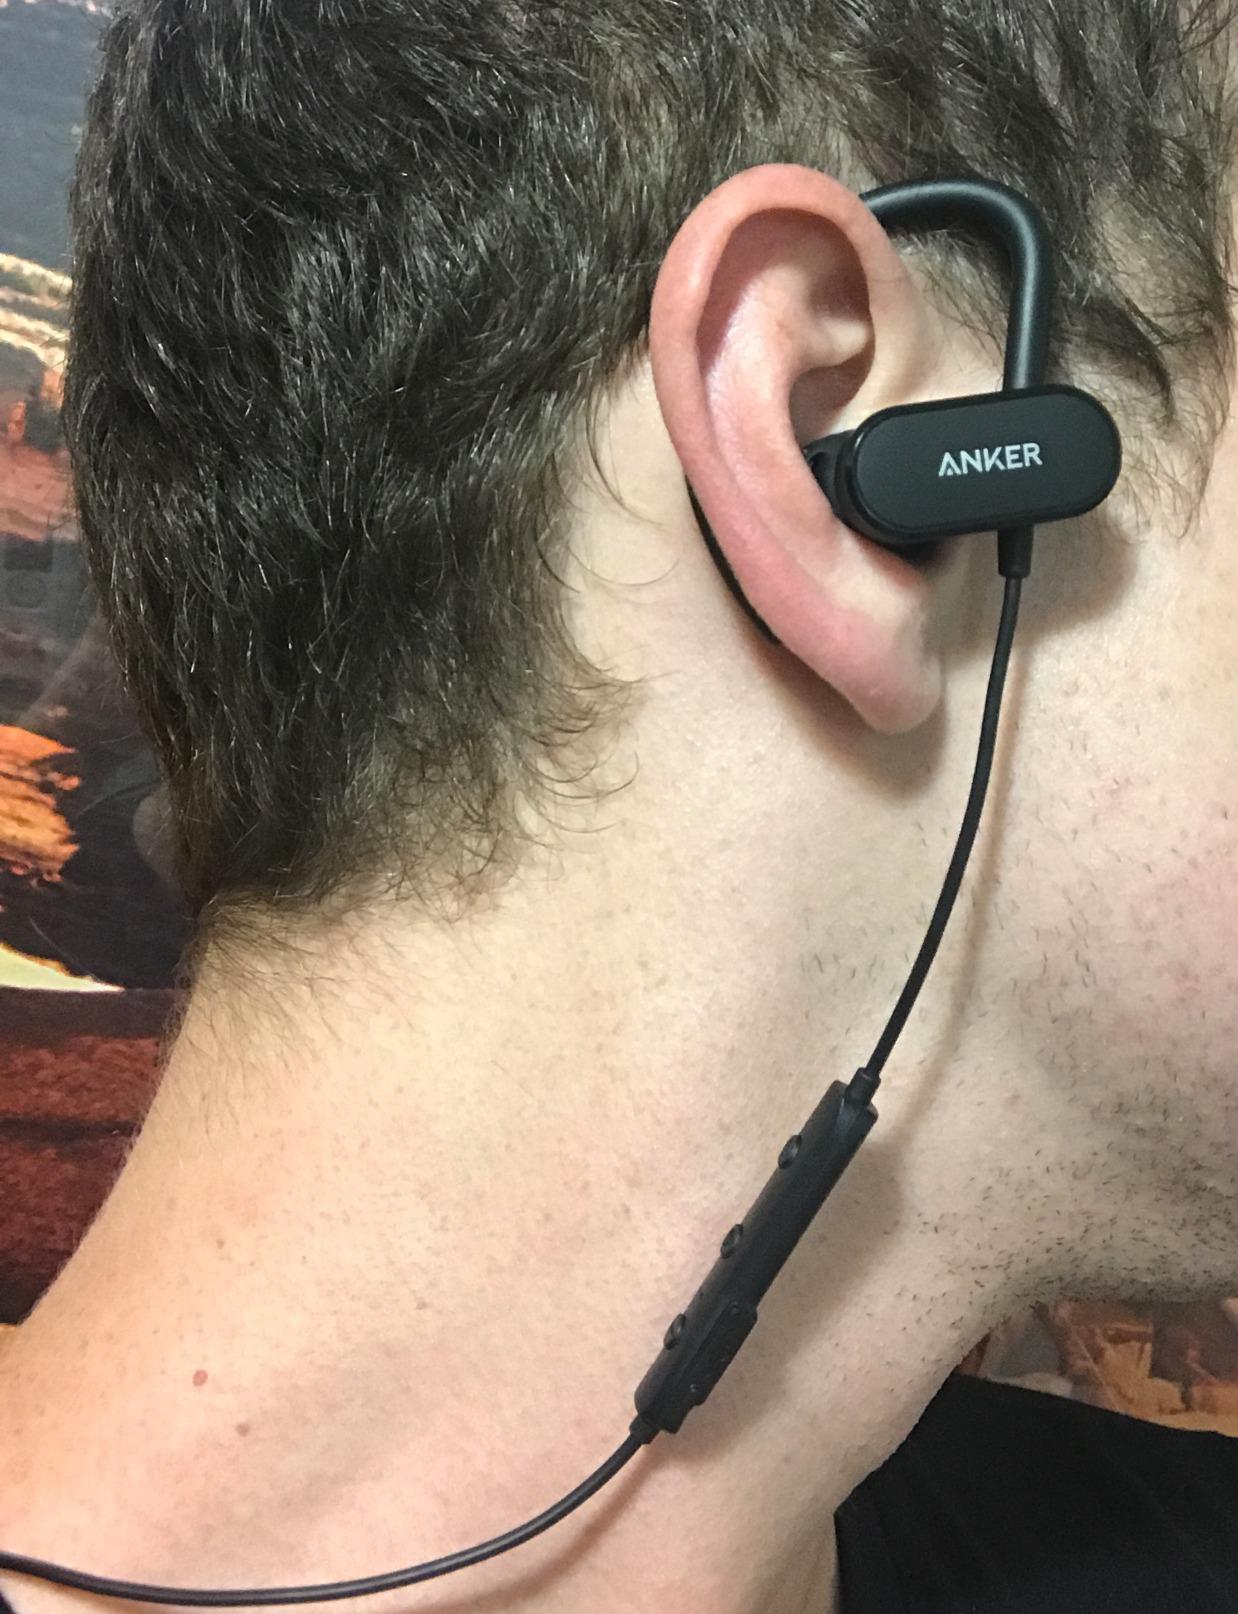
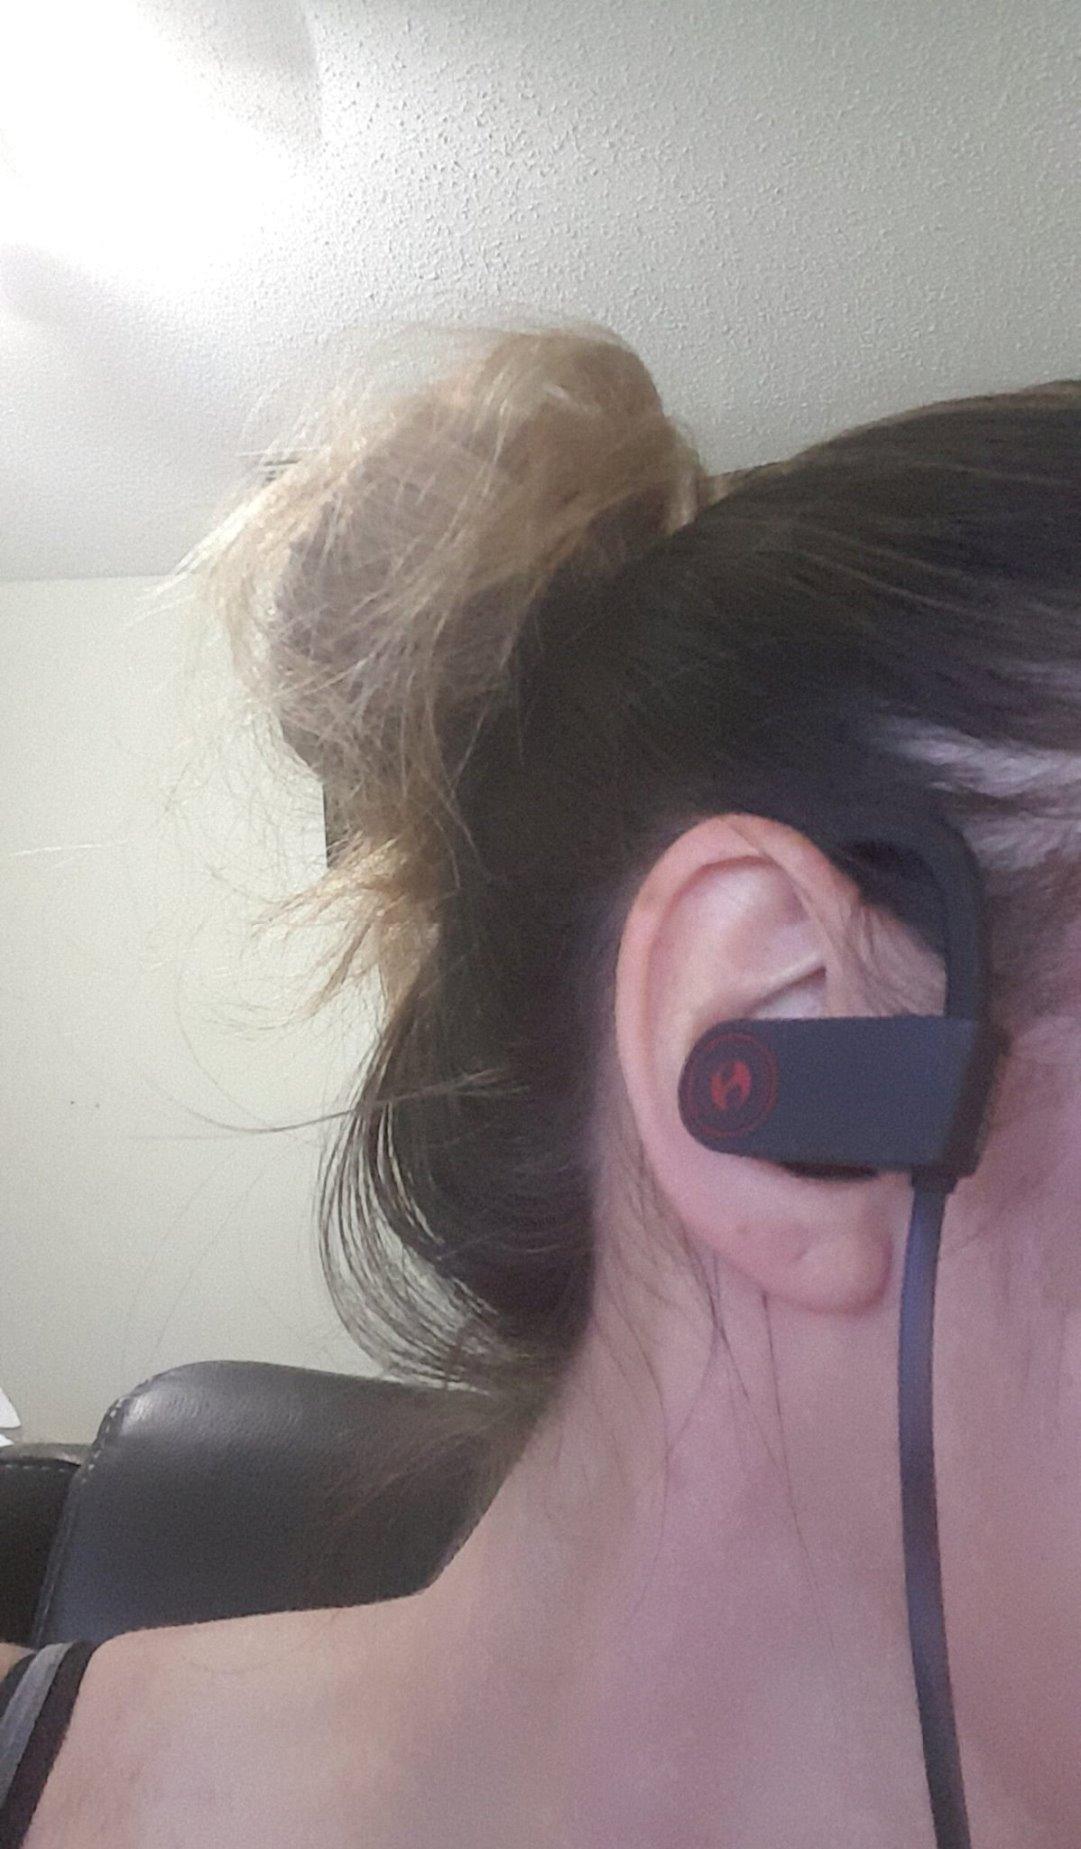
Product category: headphones
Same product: no